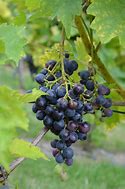
Label: Grapes